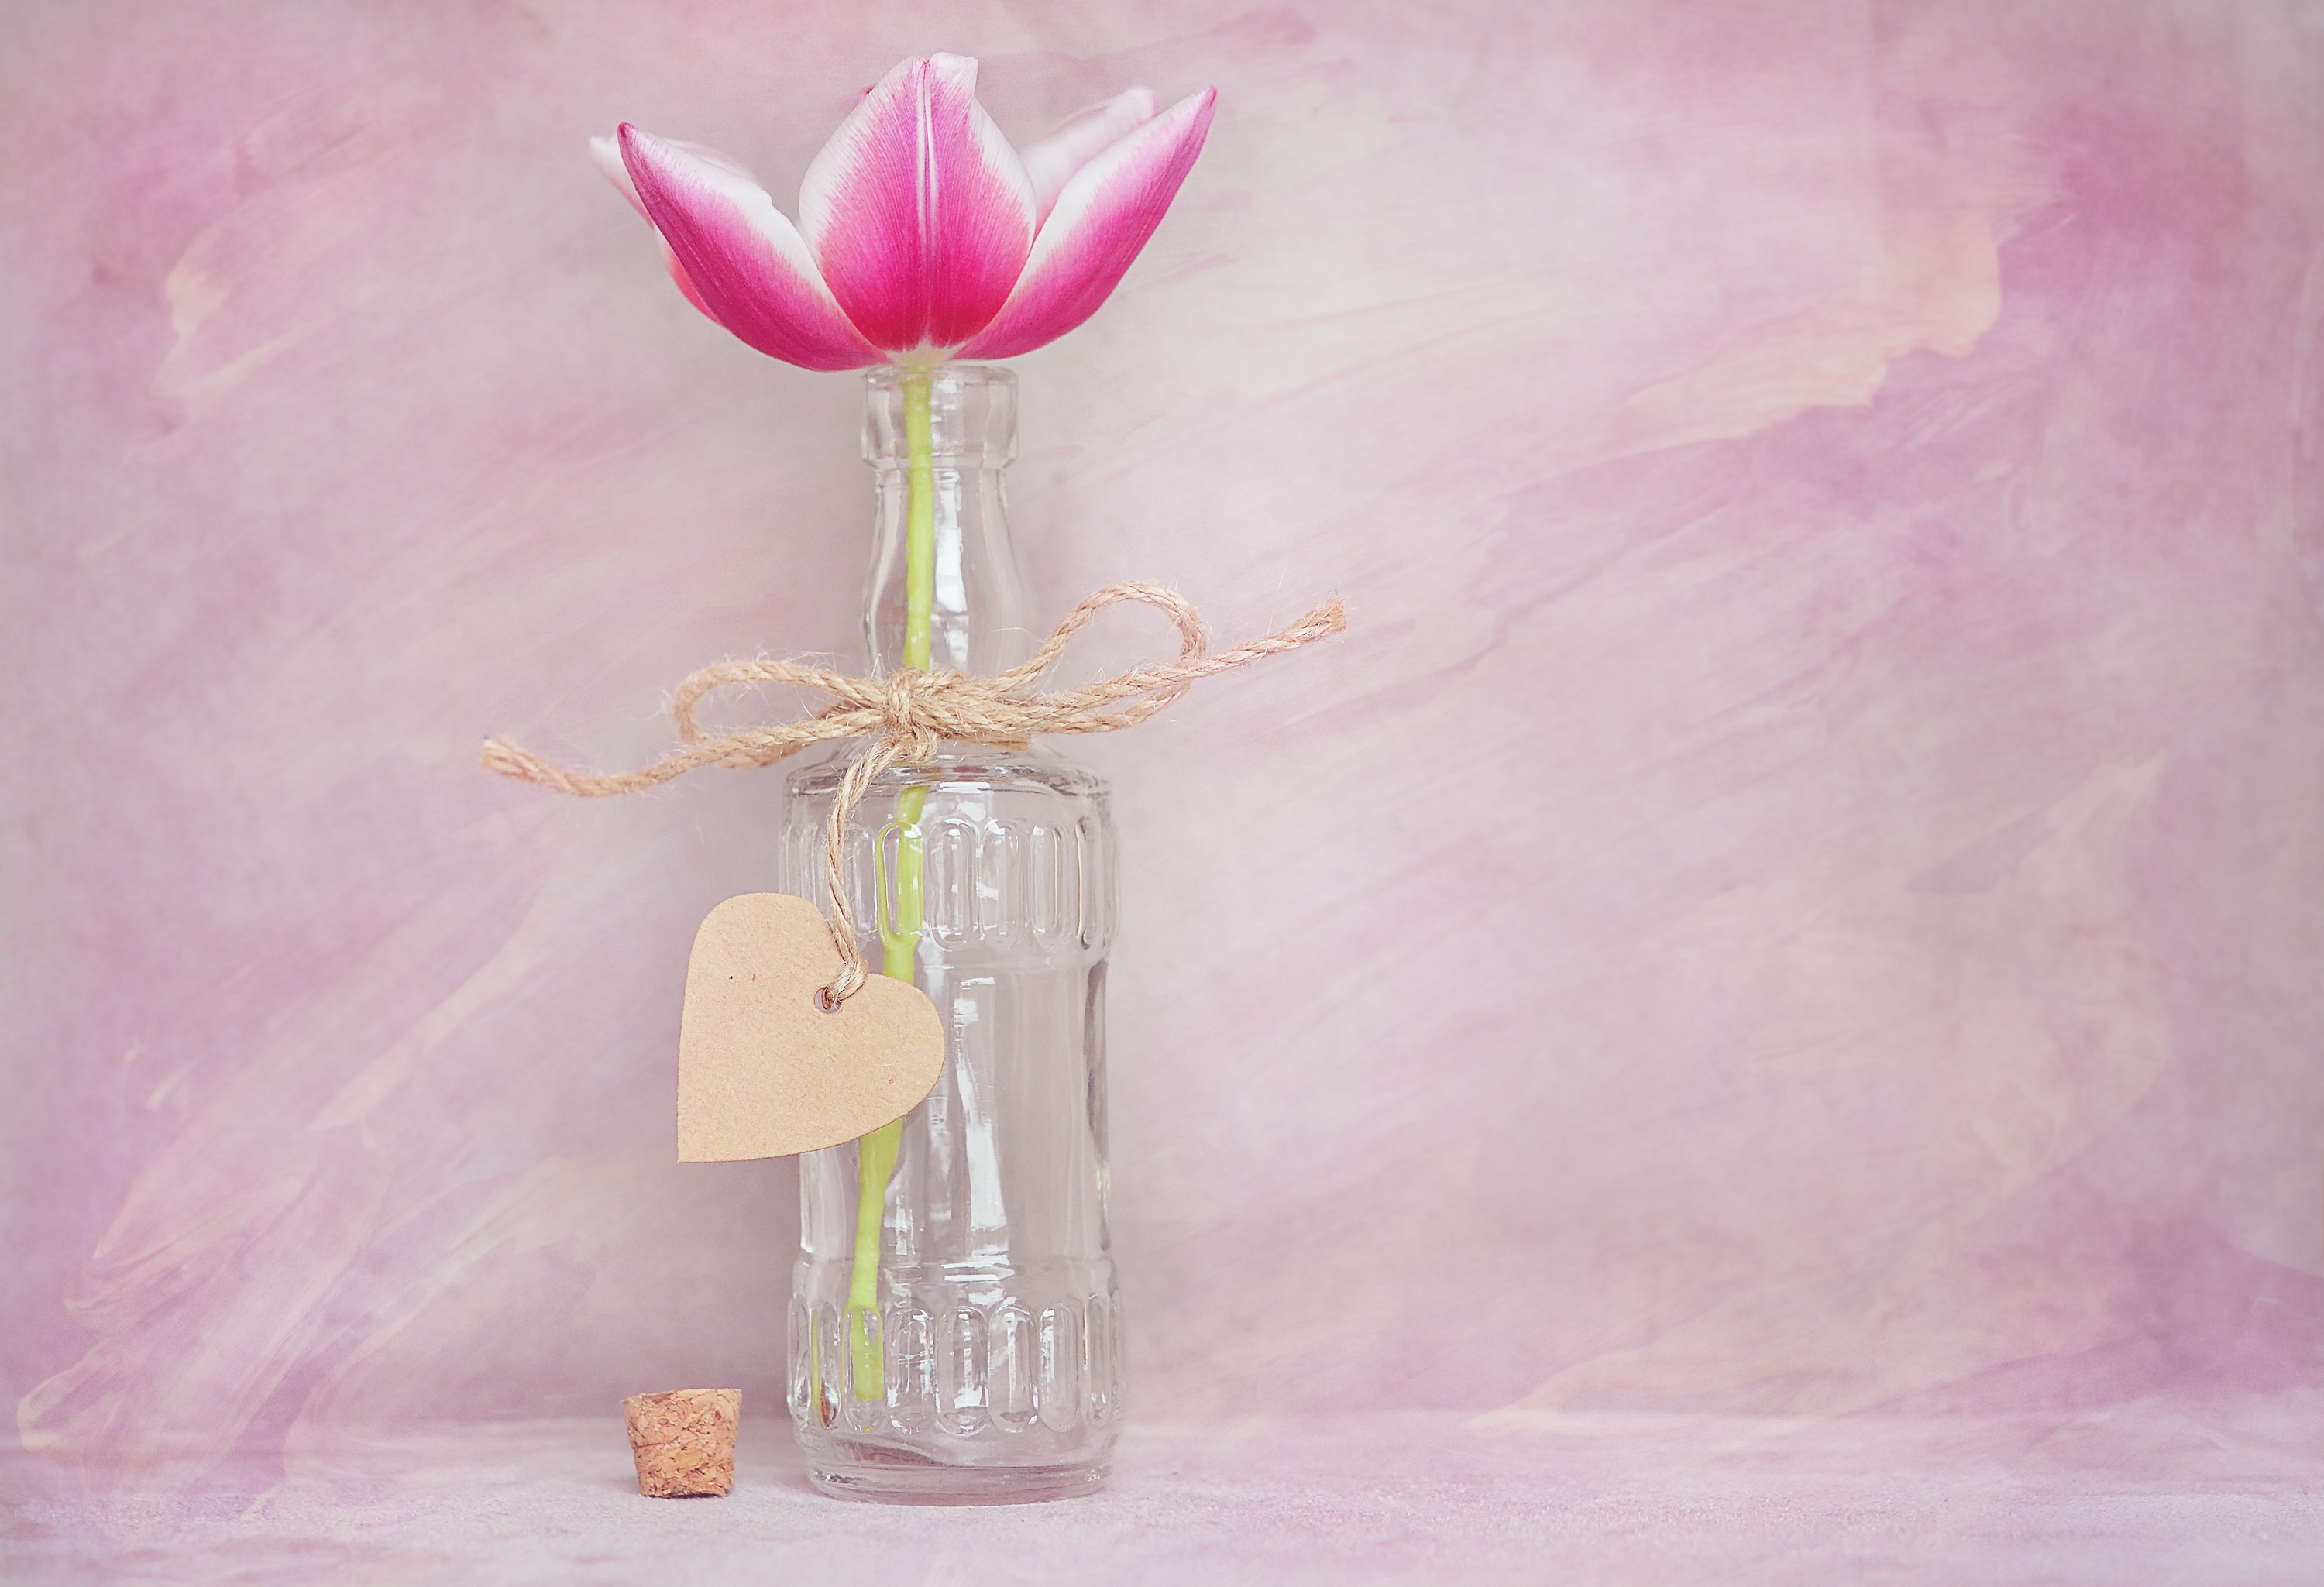
blossom, flower, bloom, glass, heart, tulip, vase, pink, close, spring flower, schnittblume, pink white